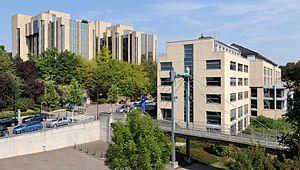
Immeubles de la banque Dexia BIL à Luxembourg-Hollerich Lëtzebuergesch: Gebaier vun der Dexia Bil zu Hollerech
Hollerich est l'un des 24 quartiers de Luxembourg-ville.